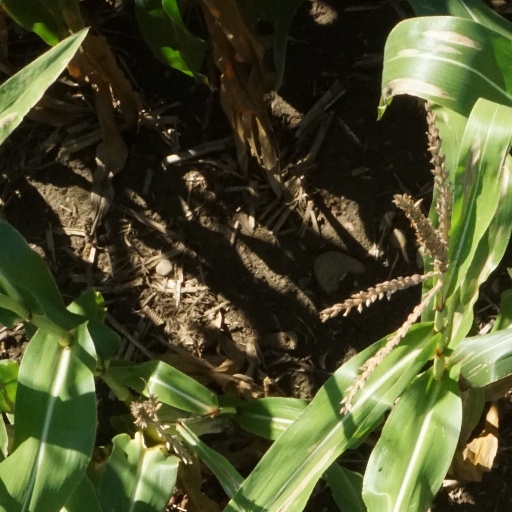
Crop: maize; corn